Partitionism

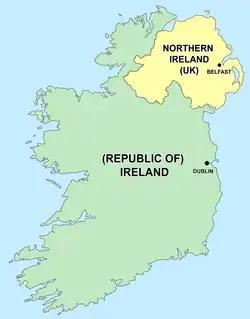
Ireland and its two jurisdictions

In Ireland, partitionism refers to views on Irish politics, culture, geography, or history that treat Northern Ireland and the Republic of Ireland as distinct. Partitionists may emphasise the perceived differences between the two jurisdictions and the people who live within them.